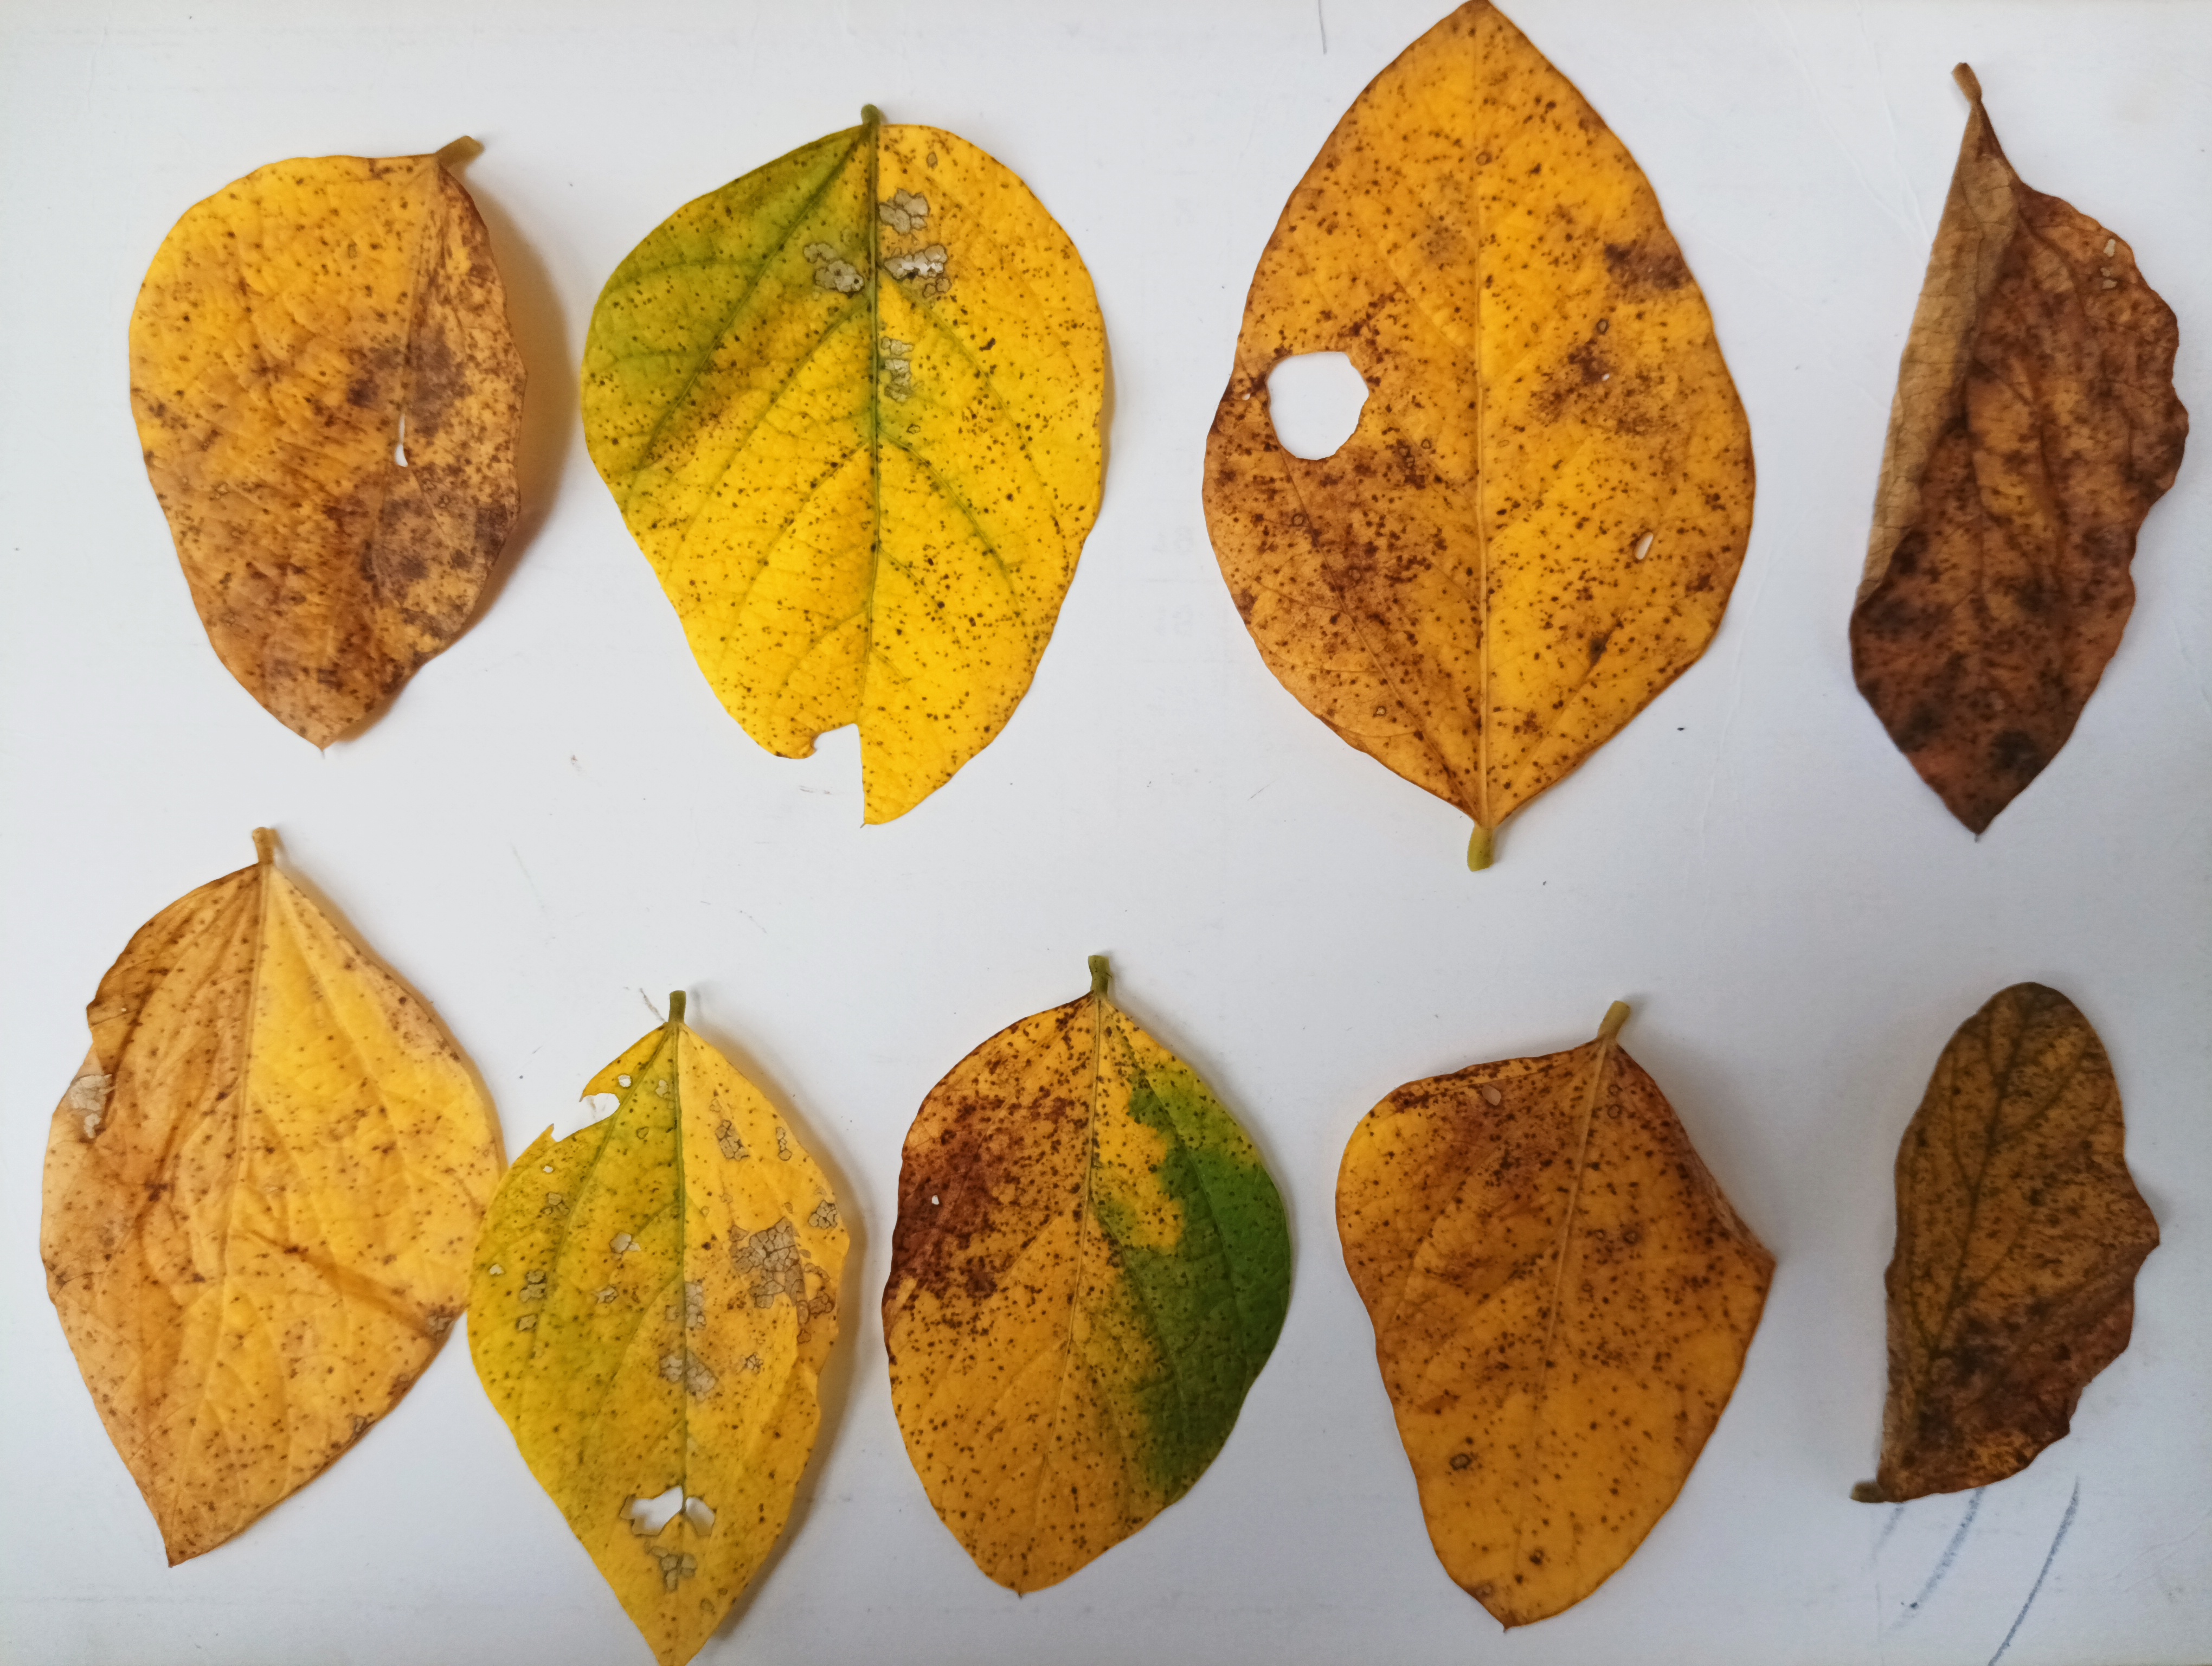
Label: Septoria_Brown_Spot